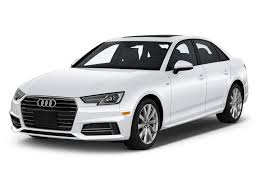
Label: noambulance